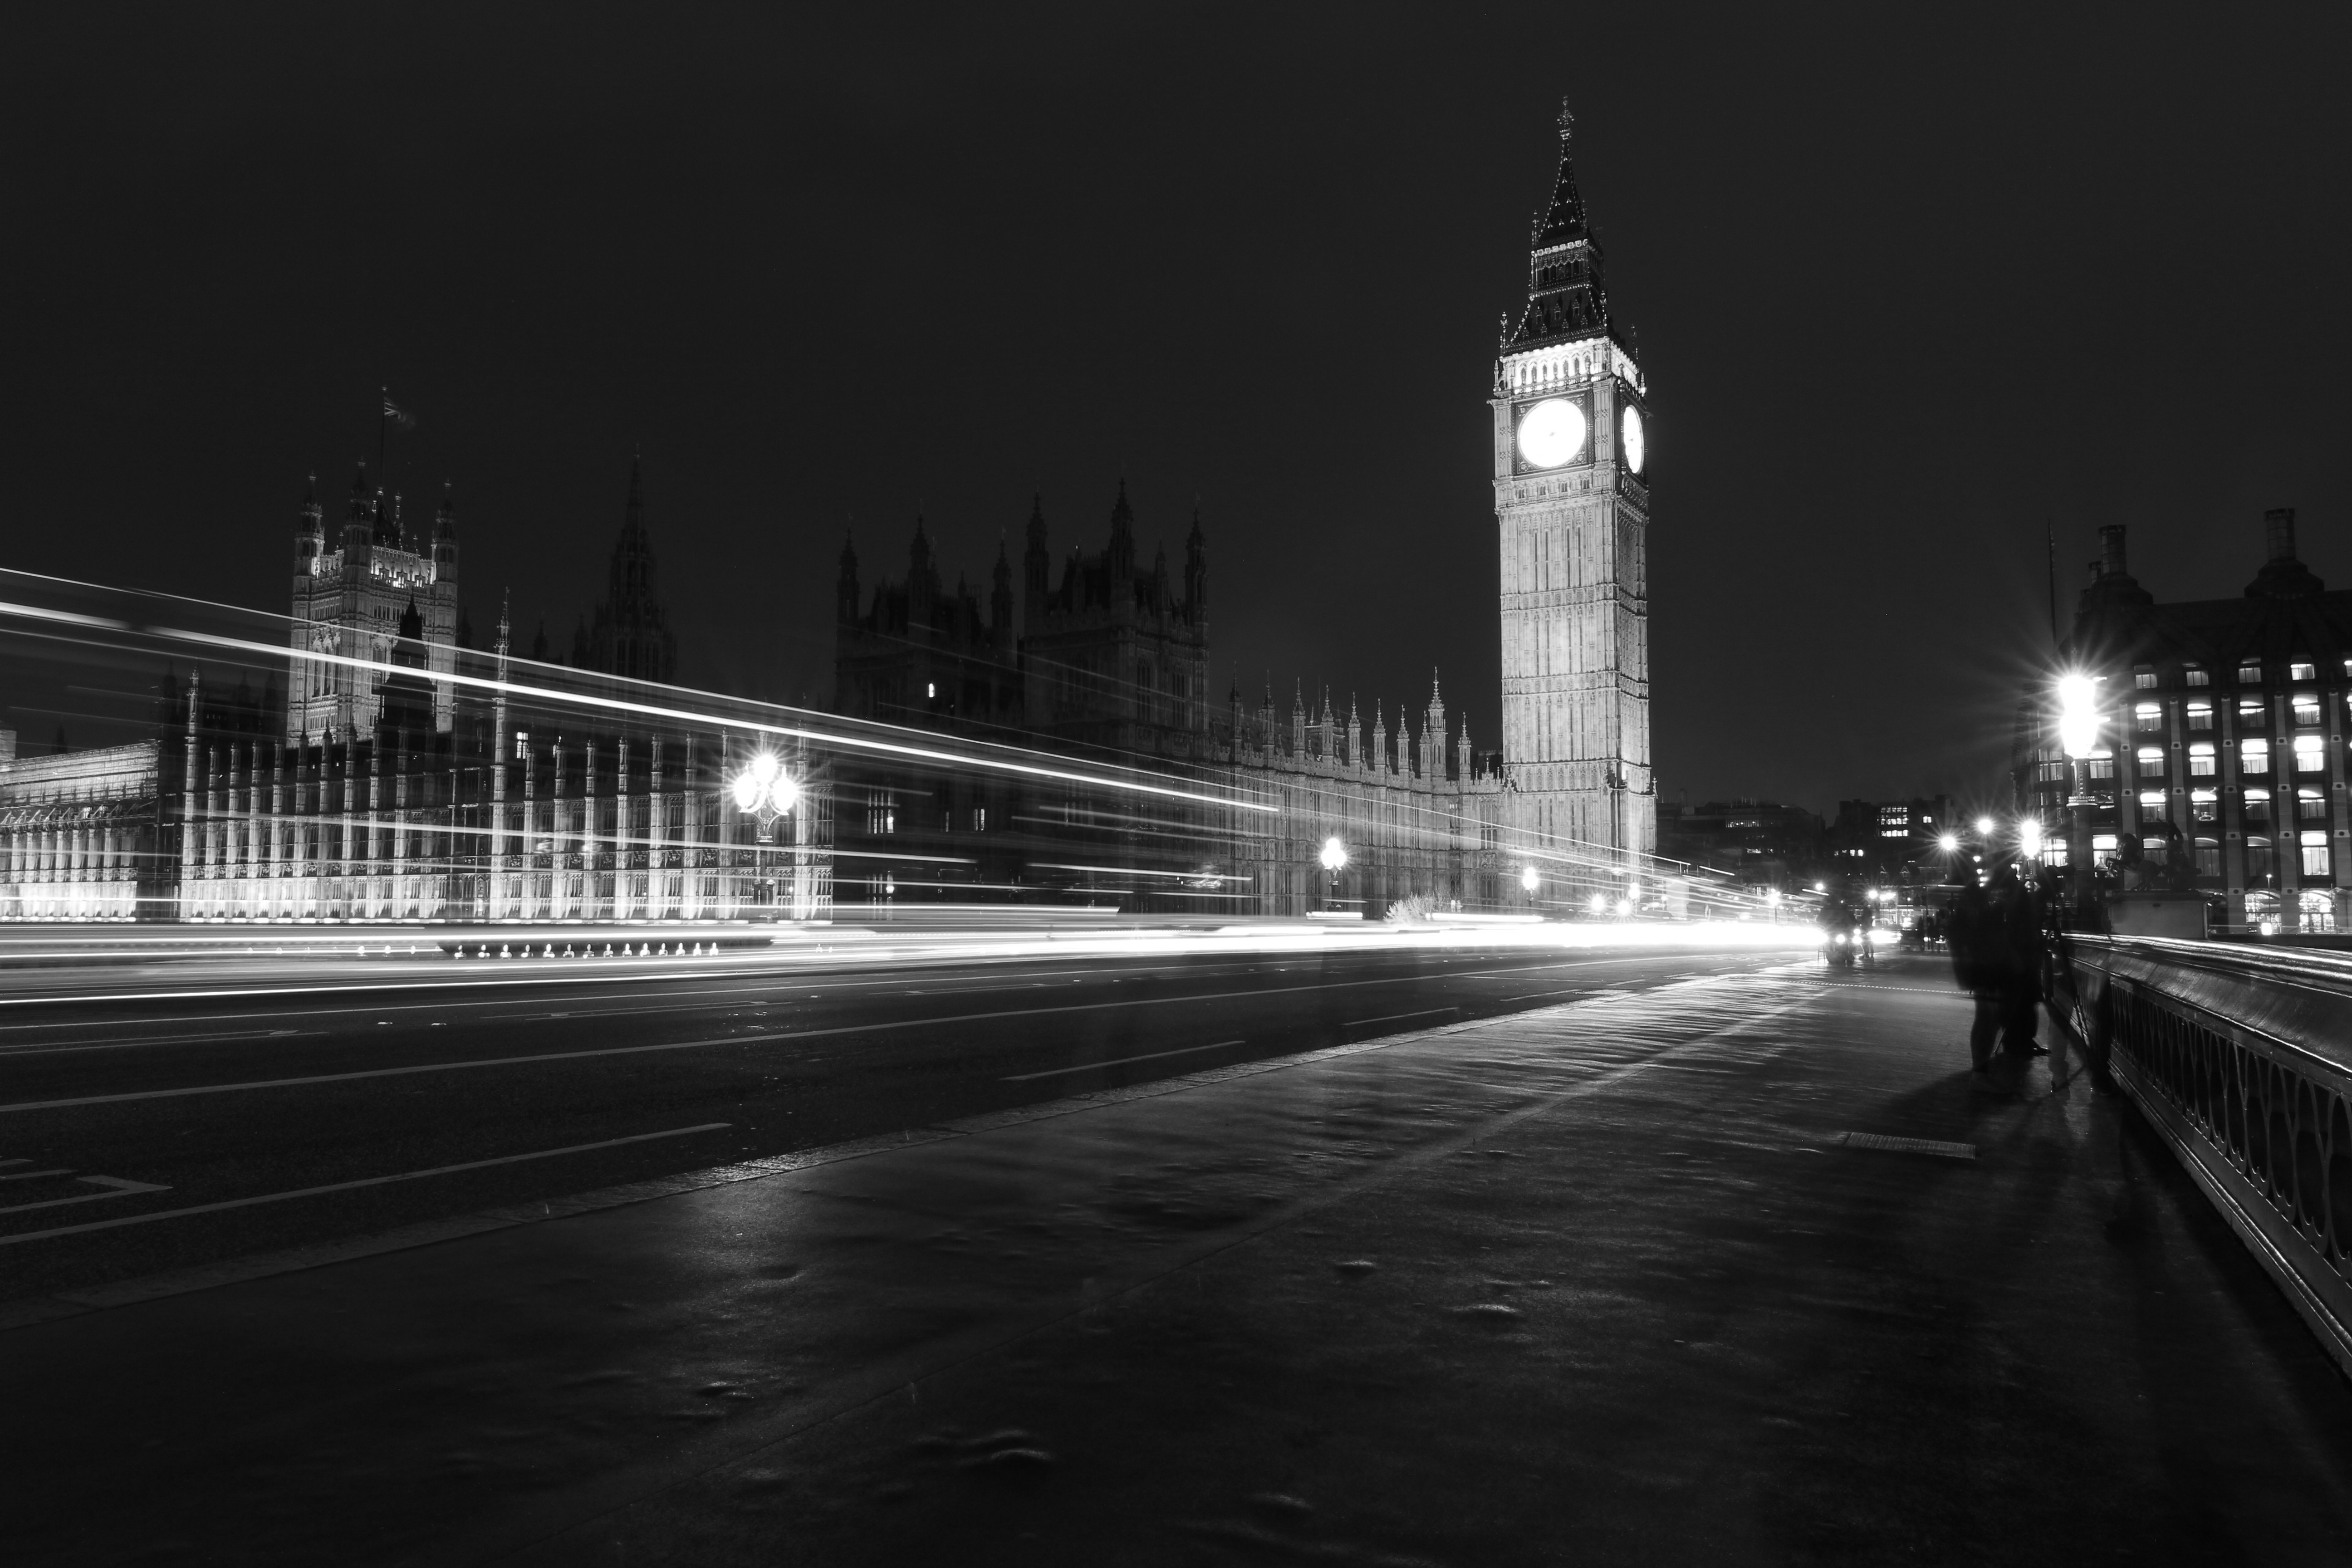
light, black and white, architecture, bridge, skyline, night, clock, building, palace, city, monument, cityscape, dusk, europe, evening, tower, landmark, darkness, street light, attraction, monochrome, tourism, lighting, night city, big ben, illuminated, uk, england, london, parliament, british, big, history, famous, english, britain, westminster, ben, metropolis, monochrome photography, london night, atmospheric phenomenon